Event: Nepal Earthquake
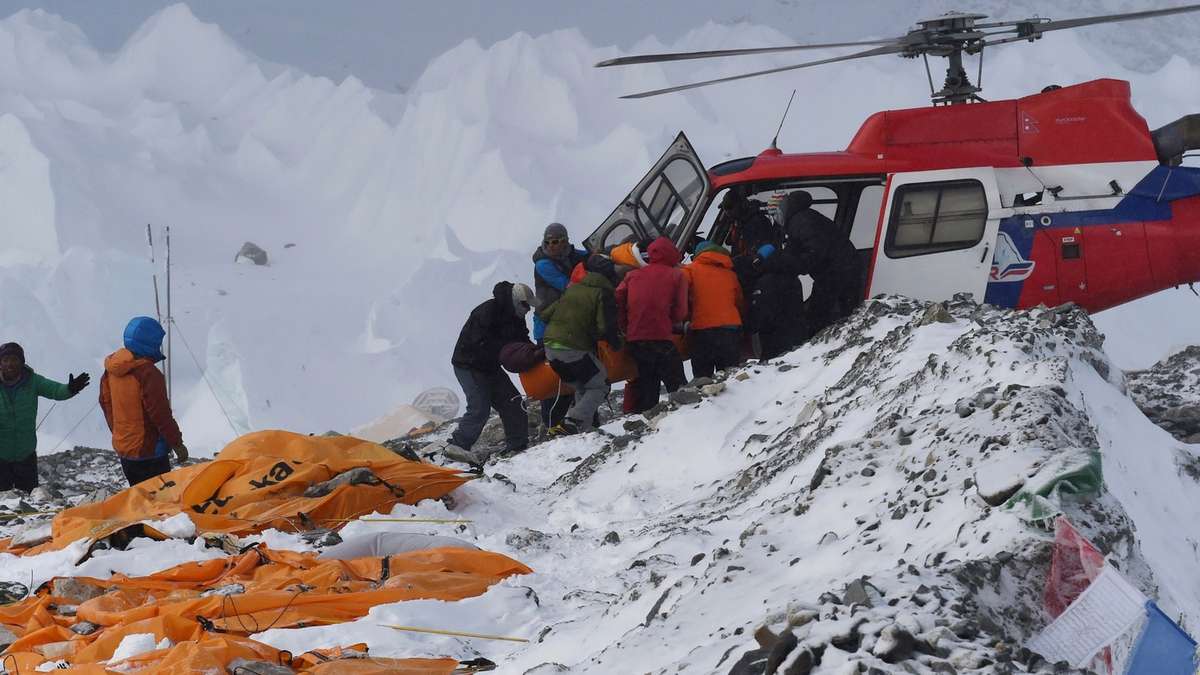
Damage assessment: no_damage